List of characters in the Breaking Bad franchise

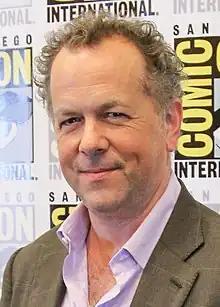
David Costabile

Gale Boetticher (played by David Costabile) is a chemist hired by Gus Fring to set up the underground meth lab and serve as Walt's assistant. He holds an MS degree in organic chemistry, with a specialty in X-ray crystallography. Gale pursued a doctorate in Colorado under an NSF grant but quit because he loved being in the lab and wanted to preserve the "magic" he saw in chemistry. He describes himself as a "nerd" and a libertarian. He is single, vegan, and well-cultured. He is a fan of foreign language music, speaks fluent Italian, and is fond of Walt Whitman.